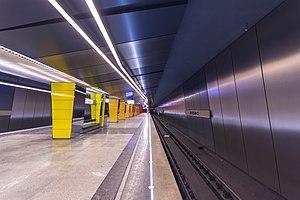
La liste des stations du métro de Moscou présente les stations des 12 lignes qui composent le métro de Moscou aujourd'hui.
Joulebino est une station de la ligne Tagansko-Krasnopresnenskaïa du métro de Moscou, située sur le territoire du raion Vykhino-Joulebino dans le district administratif sud-est de Moscou.